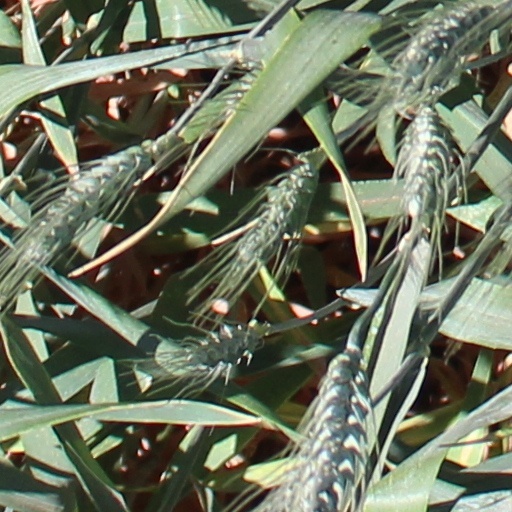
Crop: wheat